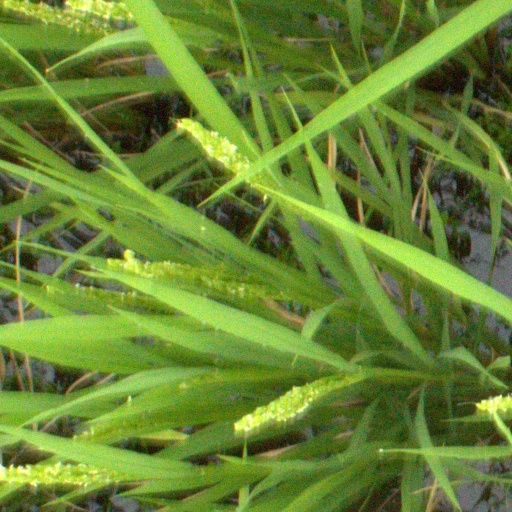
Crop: rice